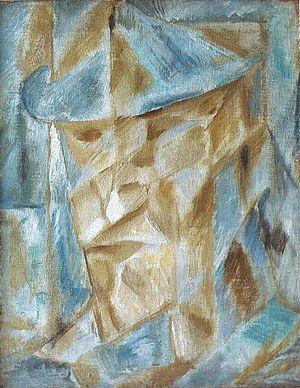
Mikhaïl Le Dentu, né à Tver, le 8 février 1891 et mort au front en 1917, est un artiste de l'avant-garde russe, représentant du néo-primitivisme, du rayonnisme et du futurisme.